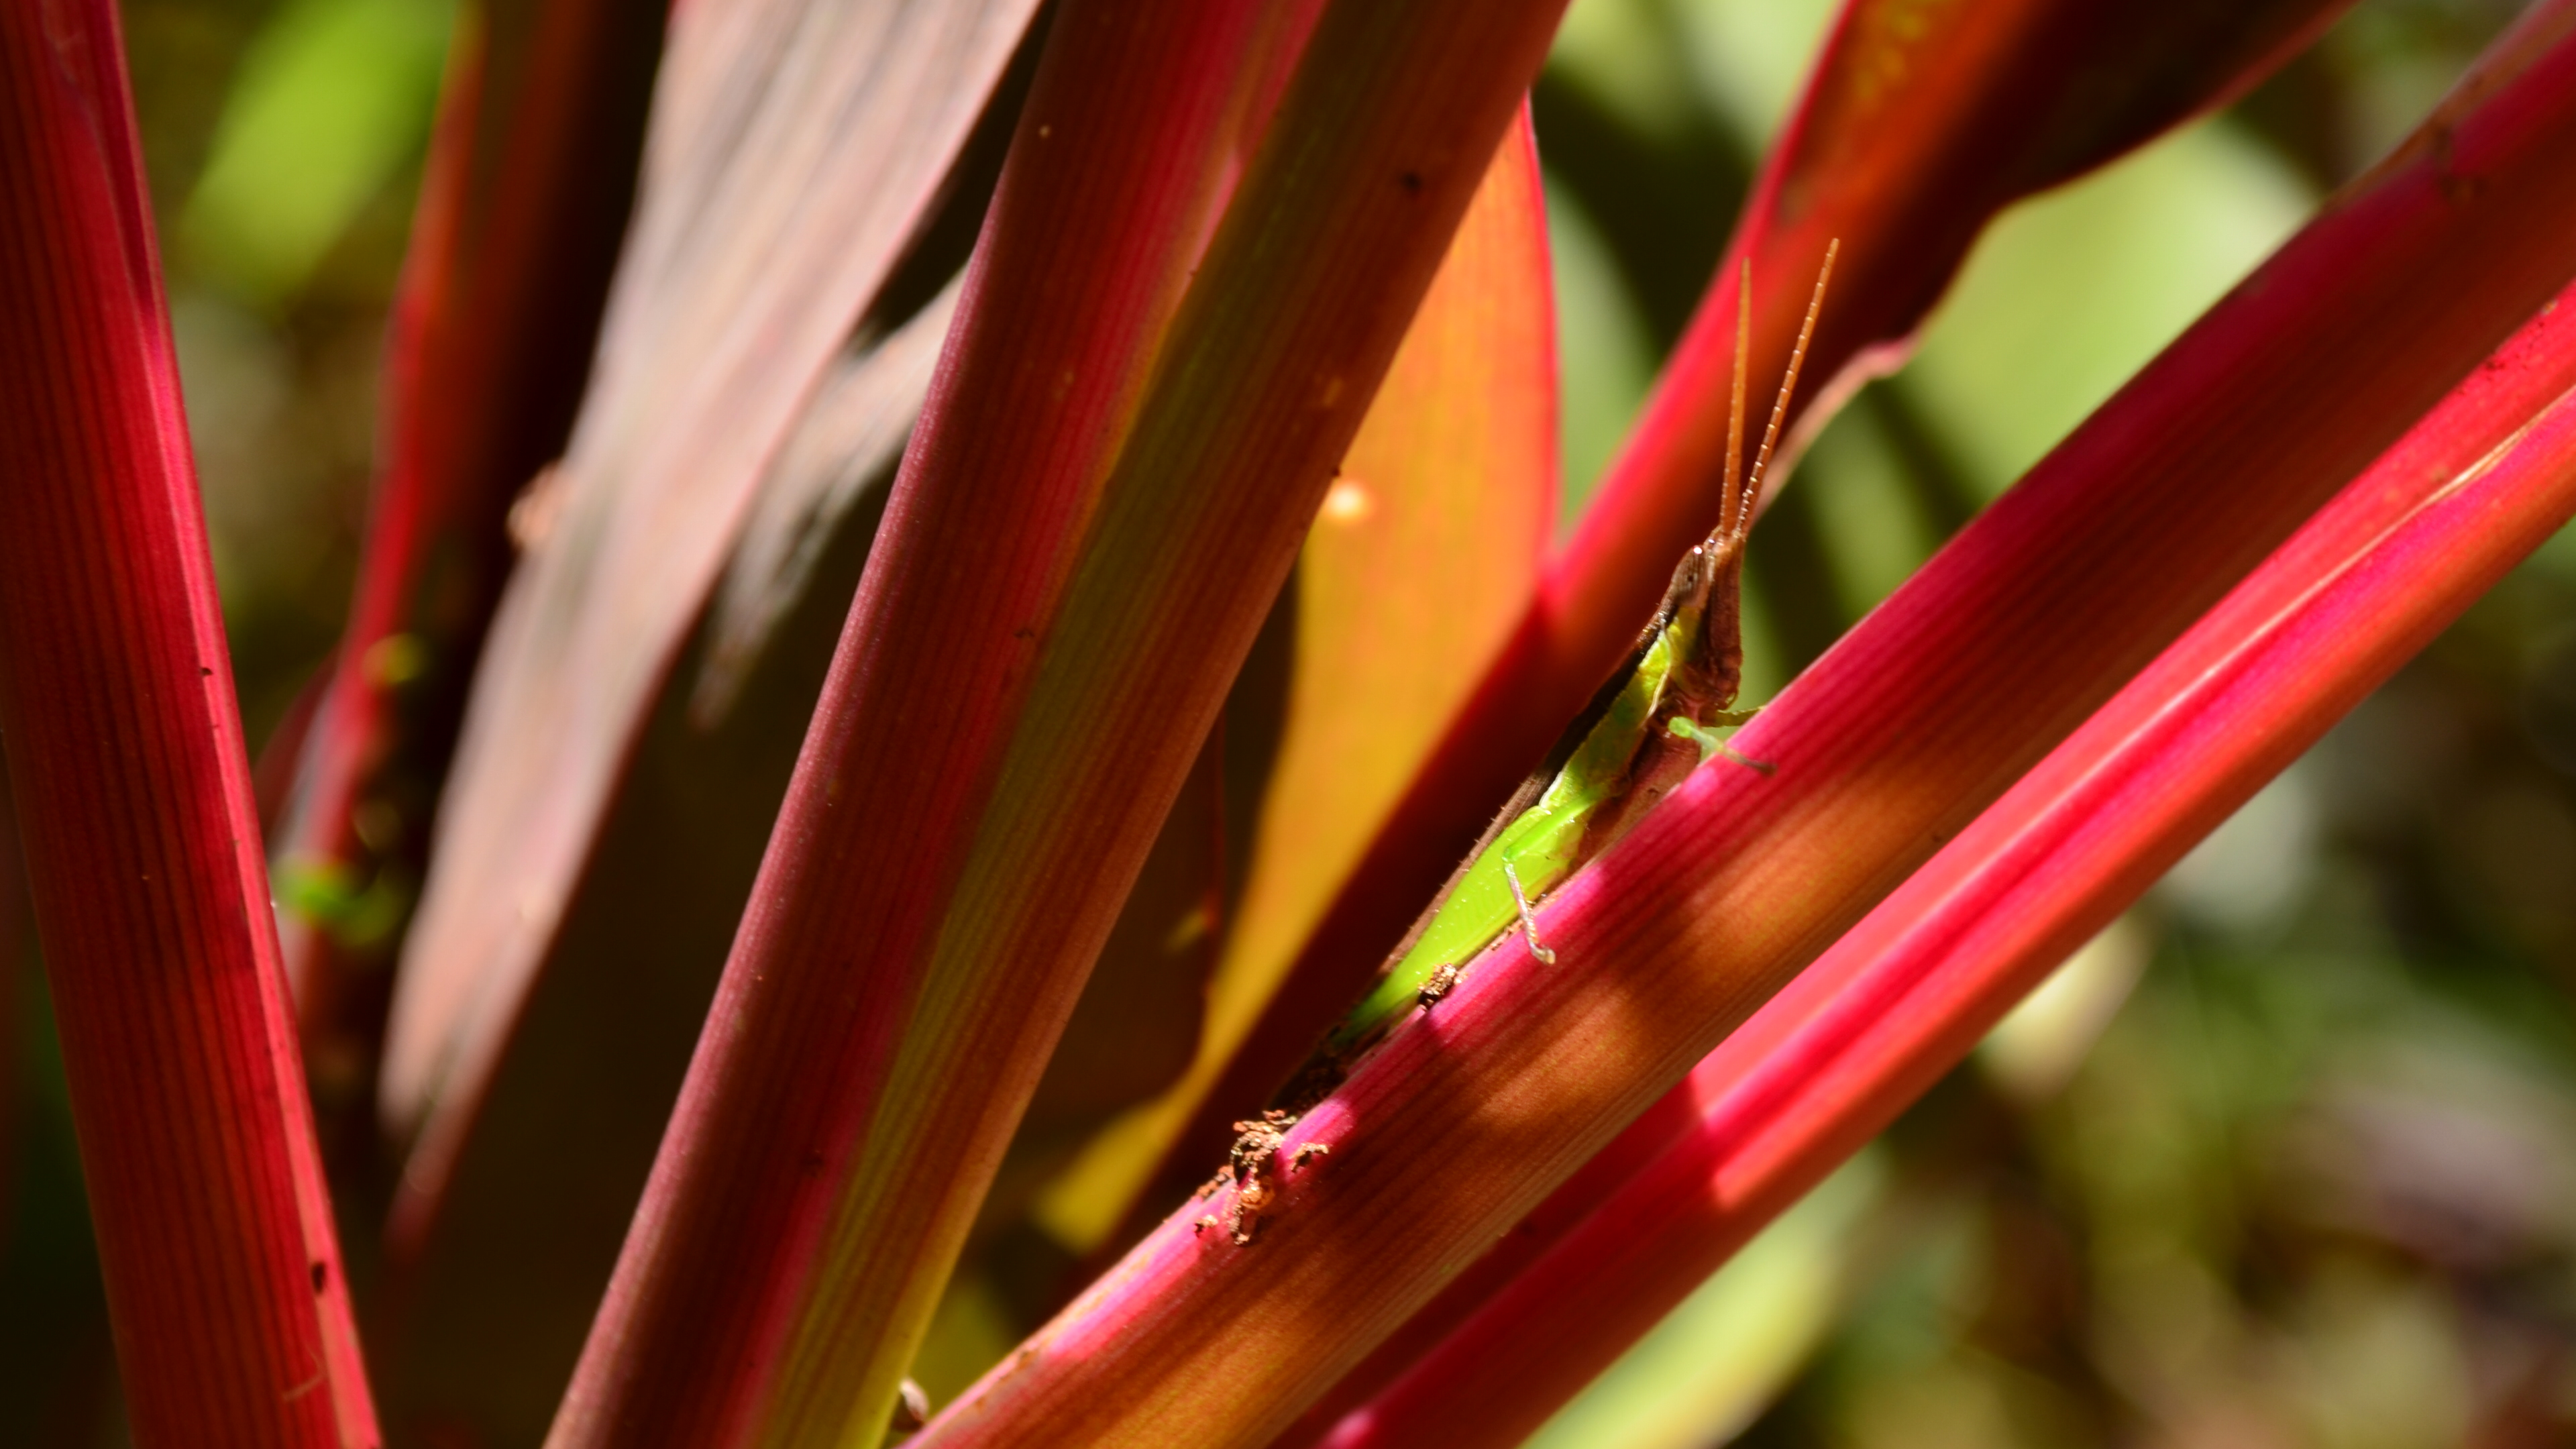
branch, plant, photography, sunlight, leaf, flower, petal, green, red, color, pink, flora, close up, macro photography, plant stem